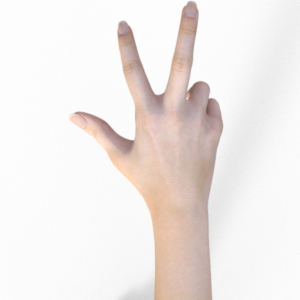
Label: scissors